The Wedge (surfing)

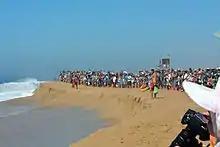
Crowds gather to watch giant waves at the Wedge, Newport Beach

The massive, unpredictable waves at The Wedge are the result of a phenomenon known as wave reflection. When a south or southwest swell hits the jetty constructed by the U.S. Army Corps of Engineers in the 1930s, part of the energy reflects off the rocks and merges with subsequent incoming waves. This merging of swells, known as constructive interference, creates a new wave that is larger, steeper, and more powerful than either original wave on its own. This process results in peaks that can reach in height and break just yards from shore. The shape of the steep beach adds to the danger by creating a violent shore break and a strong backwash that pulls surfers and swimmers back into the surf, sometimes colliding with new incoming waves. Because of these combined factors, no two waves at The Wedge are ever the same, making it a uniquely chaotic and challenging environment—even for experienced watermen and women.